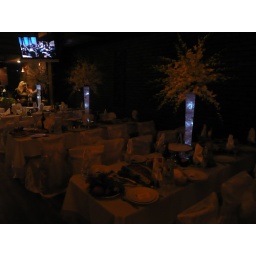
10 person tables in the Main room